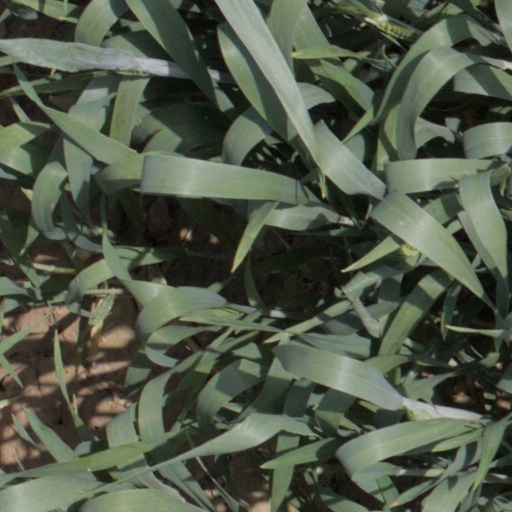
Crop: wheat